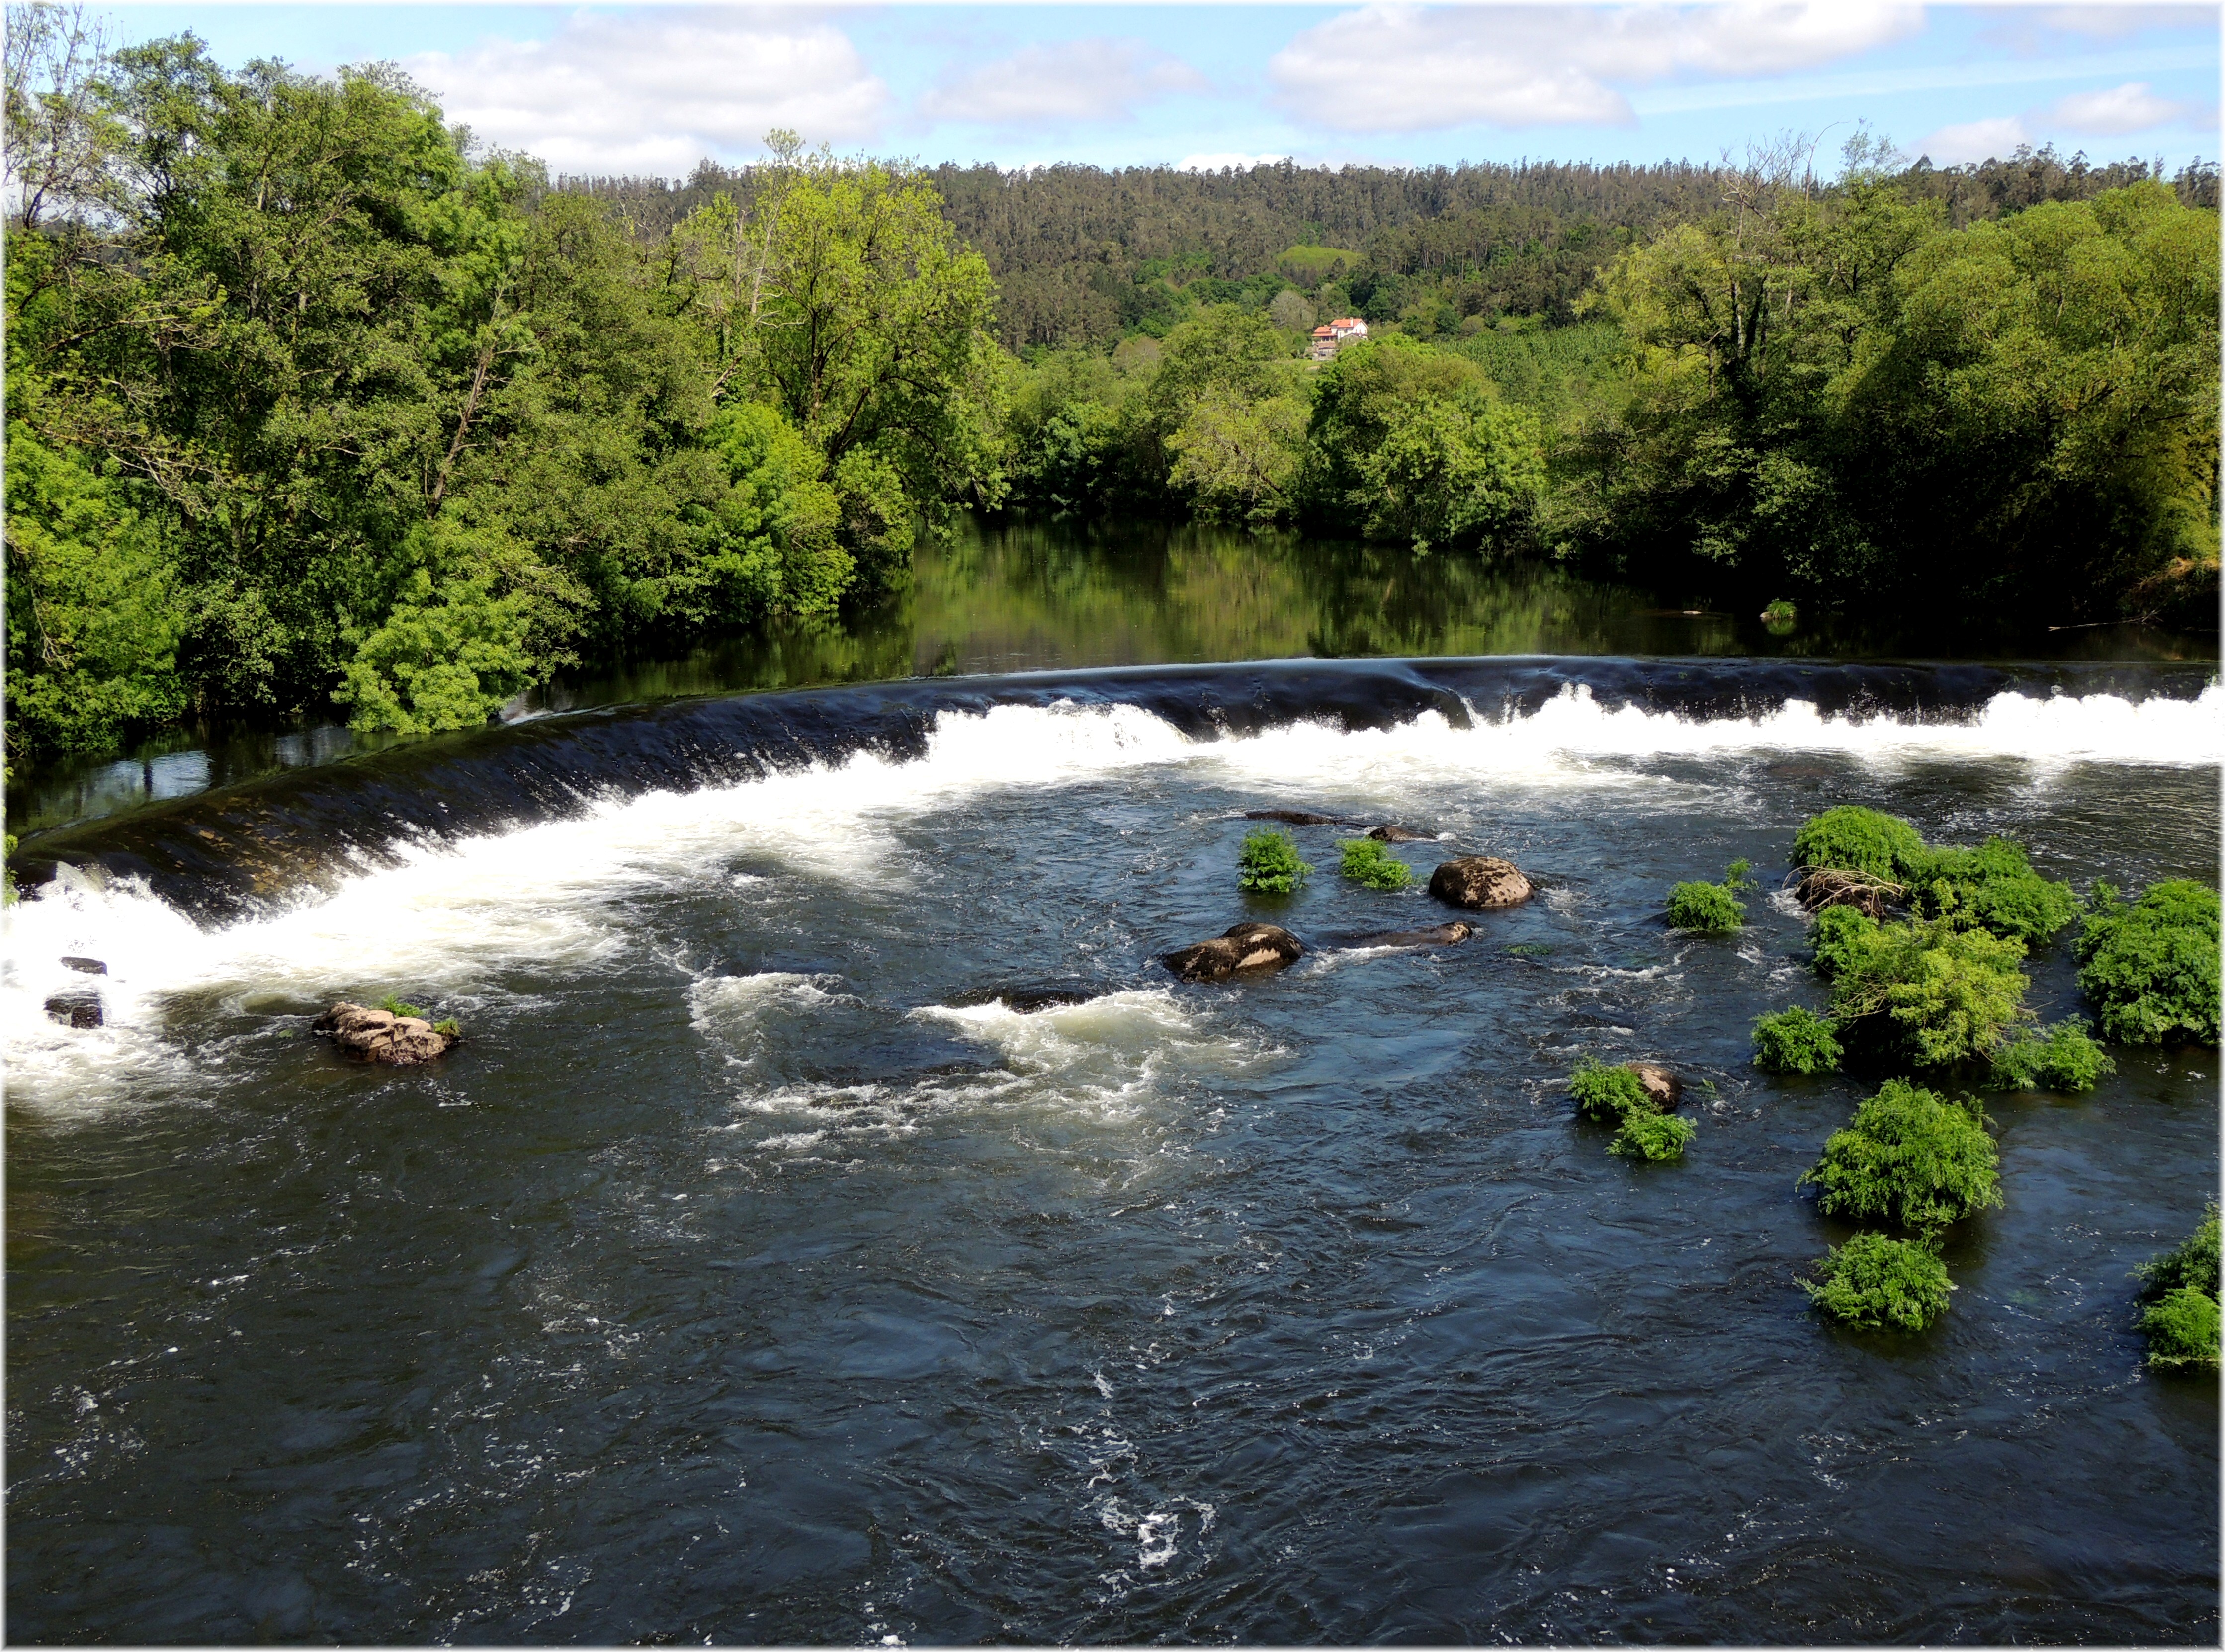
water, nature, river, pond, europe, stream, rapid, reservoir, body of water, spain, espagne, boating, europa, agua, eau, rio, naturaleza, galicia, natureza, espanha, natur, water feature, watercourse, espana, galiza, auga, galice, corogne, corunnna, lacoruna, acoru a, pontemaceira, negreira, coru a, provinciacoru a, provinciadelacoru a